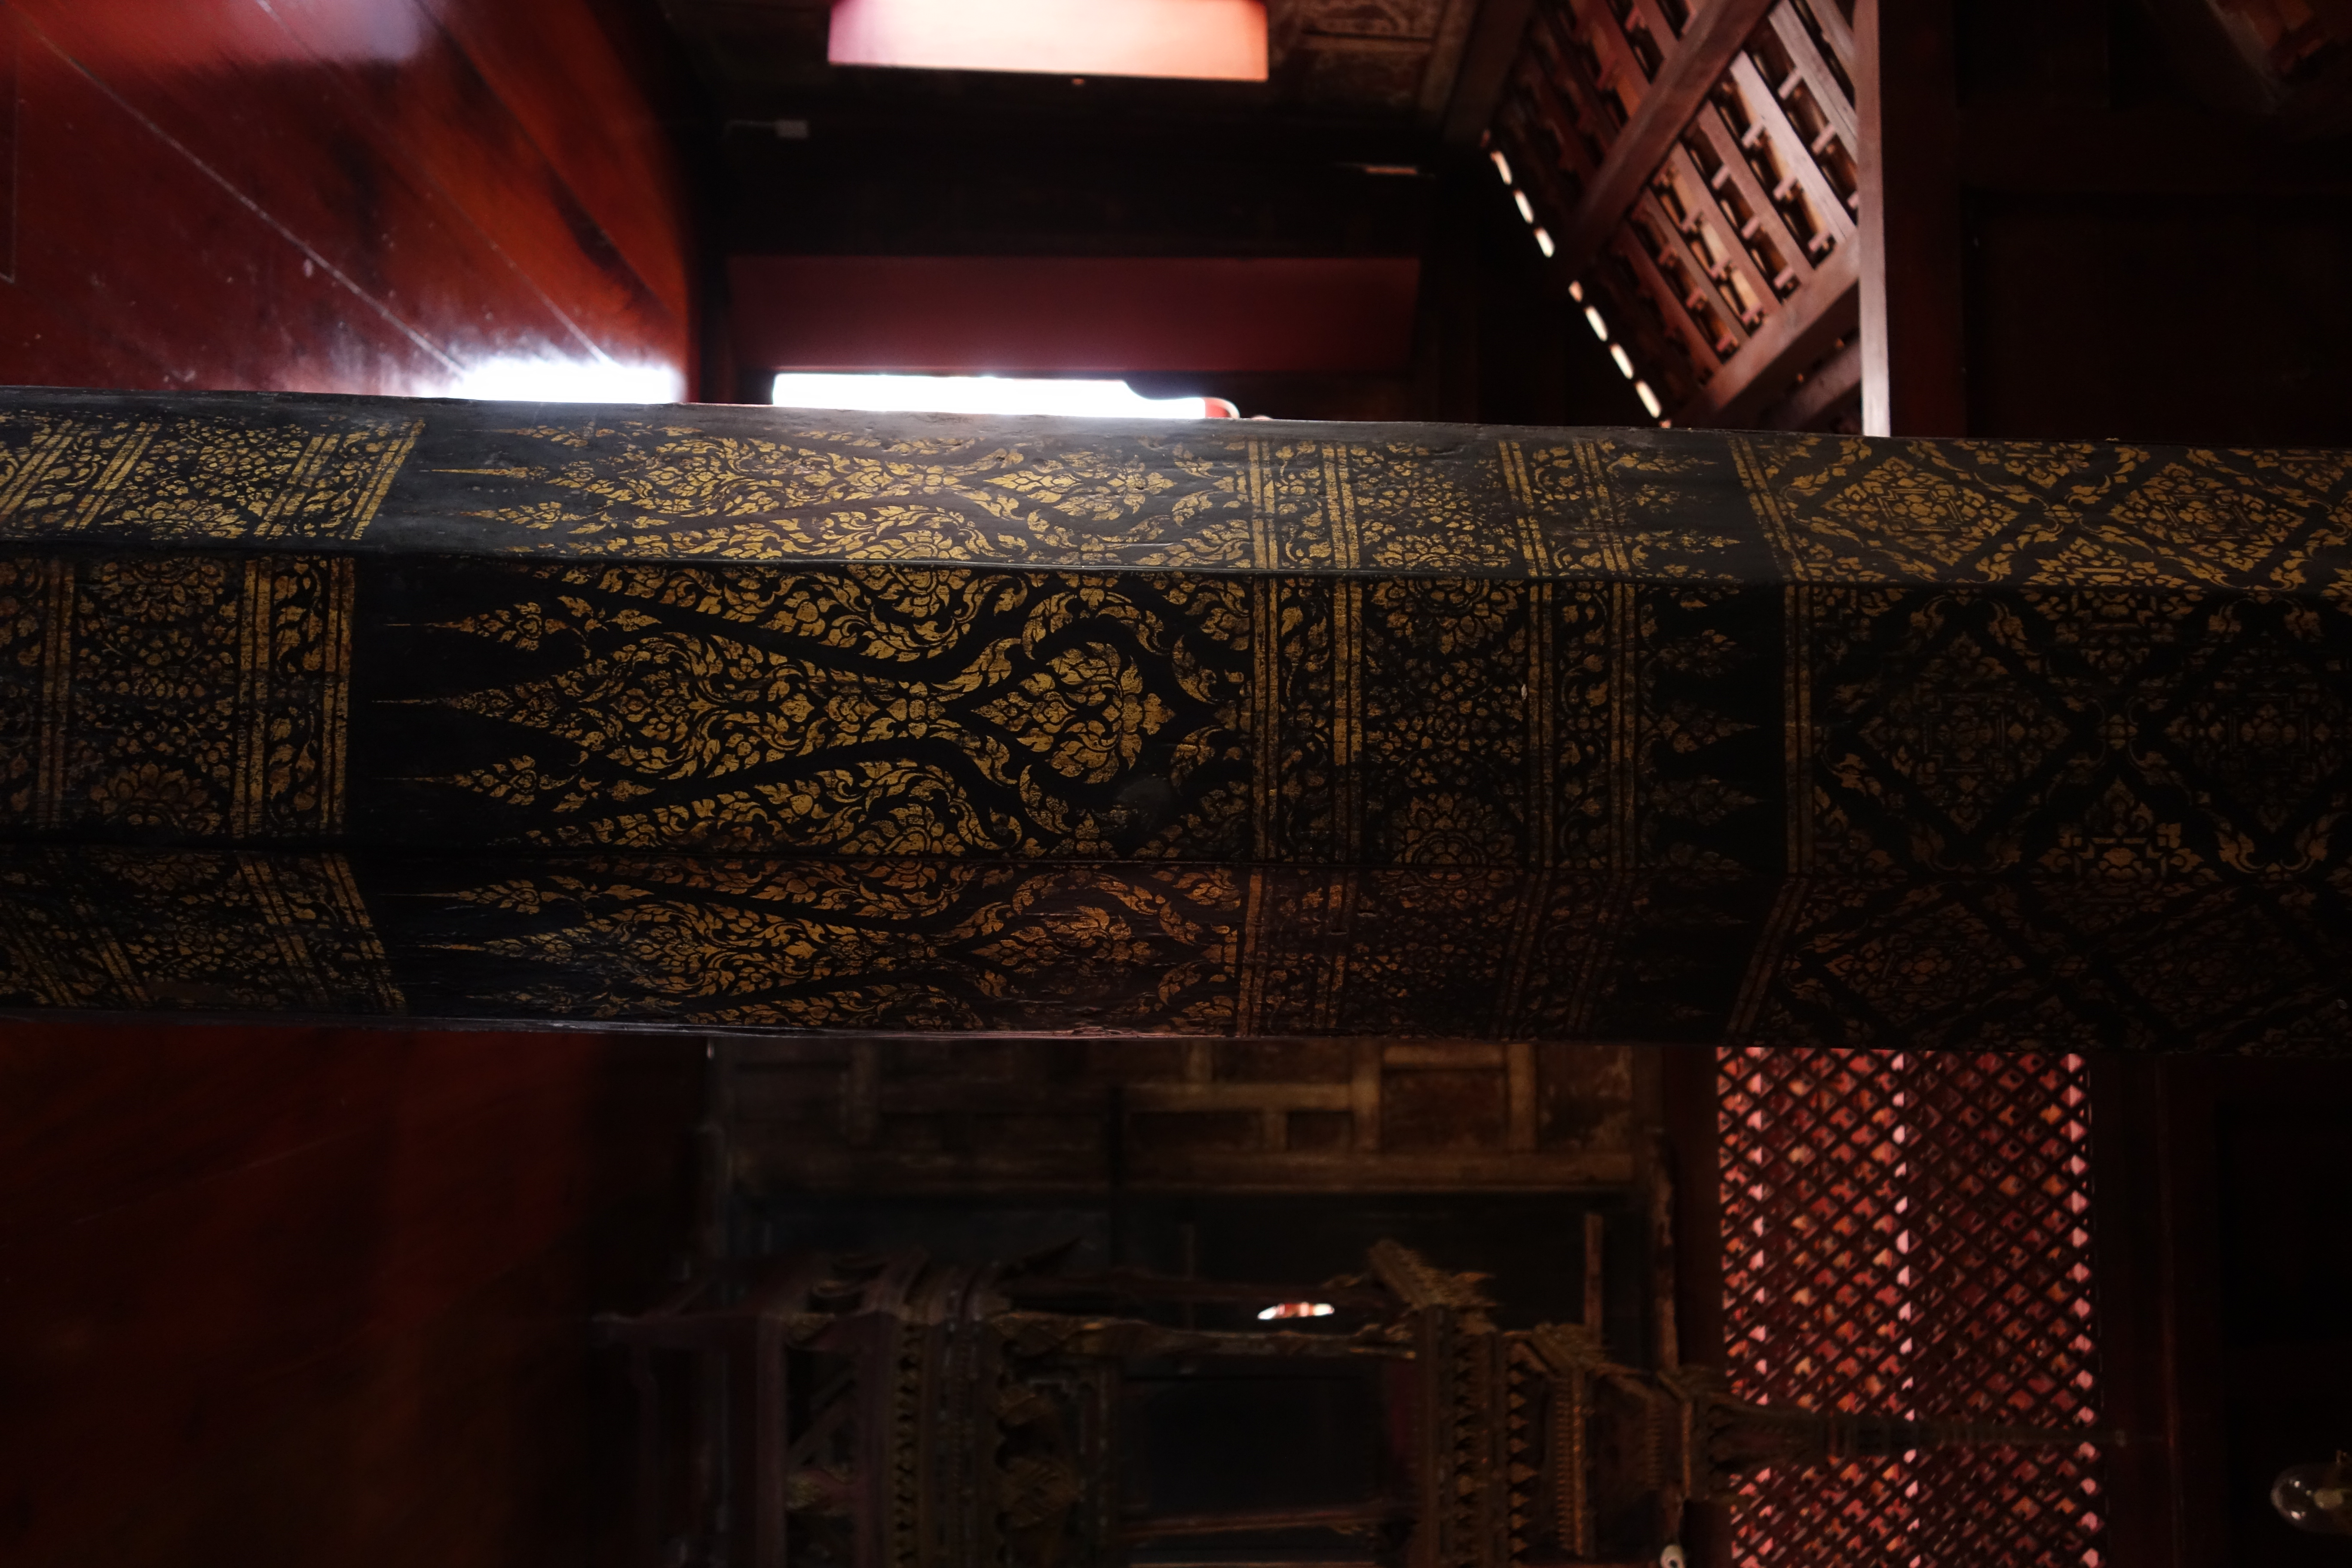
art, buddha, statue, Phetchaburi, thailand, light, wall, architecture, room, night, tile, darkness, floor, ceiling, flooring, wood, interior design, house